Saptapadi (1981 film)

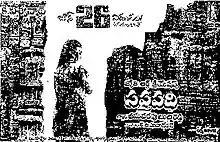
Theatrical Release poster

Saptapadi is a 1981 Indian Telugu-language drama film written and directed by K. Viswanath. The film is not only about the seven steps that one takes during a Hindu wedding that symbolise the act of shedding bachelorhood and entering a more stable married state but also talks about an individual's journey breaking away from the shackles of conservatism to finding a path of understanding, encompassing and enlightenment.